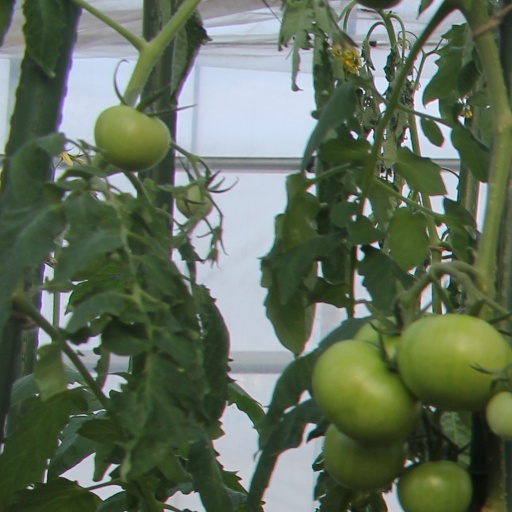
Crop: tomato